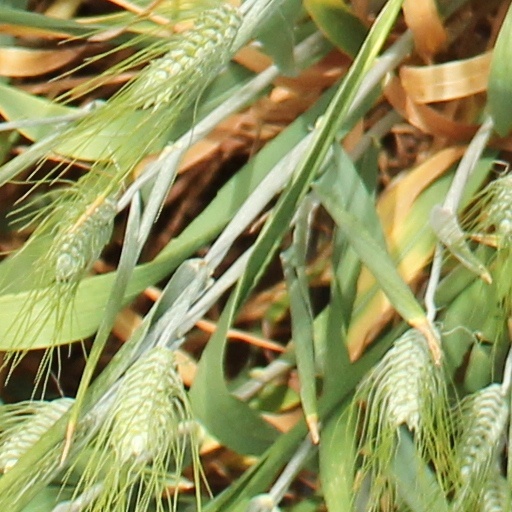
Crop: wheat